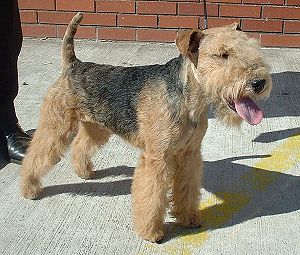
Lakeland-terrier
Lakeland Terrier
Lakeland Terrier er en hunderace af typen terrier. Den kommer oprindeligt fra Lake District i Nordengland. Hunderacen er anerkendt af FCI men den er ikke almindelig i Danmark.